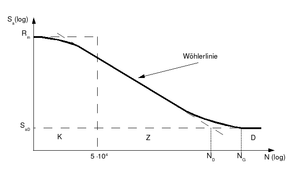
La fatigue désigne l'endommagement local d'une pièce sous l'effet d'efforts variables : forces appliquées, vibrations, rafales de vent, etc. Alors que la pièce est conçue pour résister à des efforts donnés, la variation de l'effort, même à des niveaux bien plus faibles que ceux pouvant provoquer sa rupture, peut à la longue provoquer sa rupture. Si une vis de diamètre 6 mm peut tenir un objet d'une tonne, elle va en revanche casser si on lui suspend un objet de 100 kg un million de fois de suite.
August Wöhler, né le 22 juin 1819 à Soltau et mort le 21 mars 1914 à Hanovre, était un ingénieur allemand spécialisé dans le comportement mécanique des fontes et des aciers, notamment connu pour ses travaux sur la fatigue des métaux. Il a laissé son nom à la courbe de Wöhler, qui donne la contrainte appliquée en fonction du nombre de cycles à rupture.